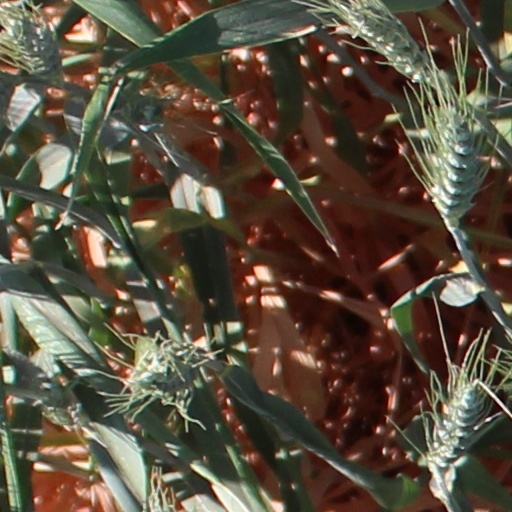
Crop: wheat